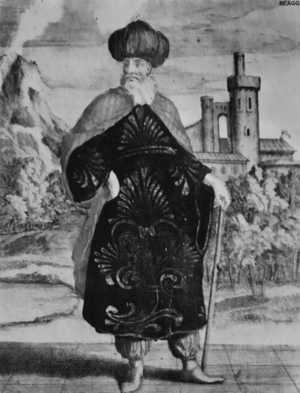
L'eyalet de Sidon est une province de l'Empire ottoman qui a existé, avec des interruptions, de 1614 à 1864. Ses capitales successives ont été Safed, Sidon, Akka et Beyrouth. Son territoire est aujourd'hui partagé entre le Liban, Israël et les territoires palestiniens.